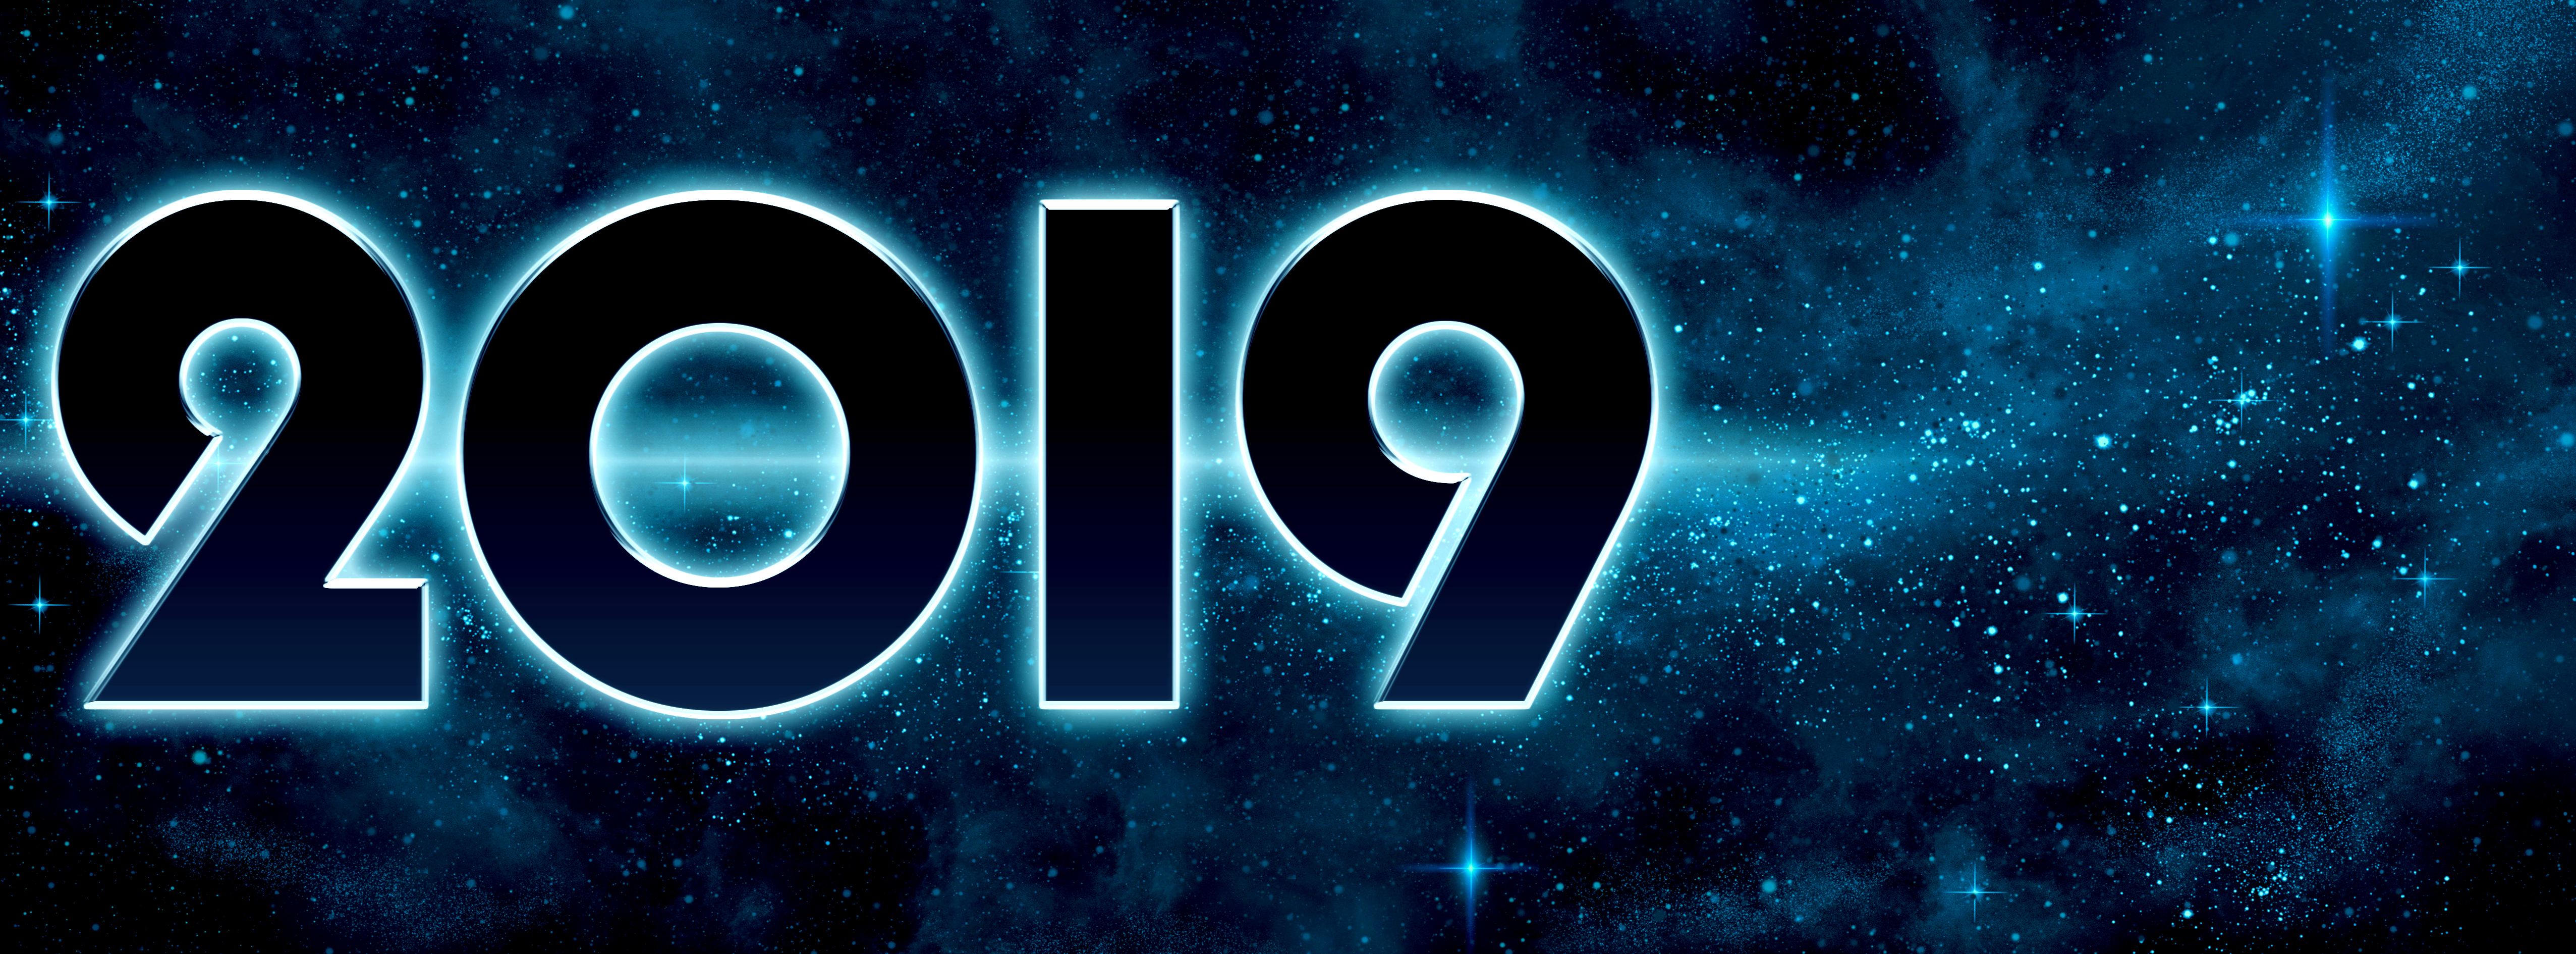
new years eve, 2019, new year, outer space, planet, rays, shine, stars, turn of the year, new year's eve, blue, noble, black, banner, gloss, background, annual, number, new year 2019, atmosphere, modern, sphere, sparkle, timeline, text, font, sky, universe, computer wallpaper, darkness, space, graphics, logo, galaxy, midnight, earth, night, graphic design, world